Greece–Israel relations

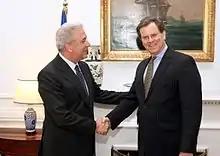
Foreign Minister Dimitris Avramopoulos meeting with David Harris, the President of the Organisation of American Jewish Committee in Athens in July 2012

In November 2013, Israel hosted a "massive" aerial-maneuver drill, code-named "Blue Flag," at the Ovda air base, near the southern city of Eilat, in the Negev Desert, modeled after the US Air Force's annual Red Flag exercise. The exercise included seven combat squadrons from the Israeli Air Force and one squadron each from the air forces of Greece, the United States, and Italy. Half of Israel's air space had been closed to traffic for the exercise, from approximately the center of the country southwards. Pilots practised attacks on enemy bases and tactics for defeating anti-aircraft measures, such as shoulder-held missiles, advanced surface-to-air missiles, and radar systems. Observers to the drill included military attachés and political representatives from Cyprus and Bulgaria.